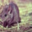
Label: mouse